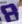
Number: 8